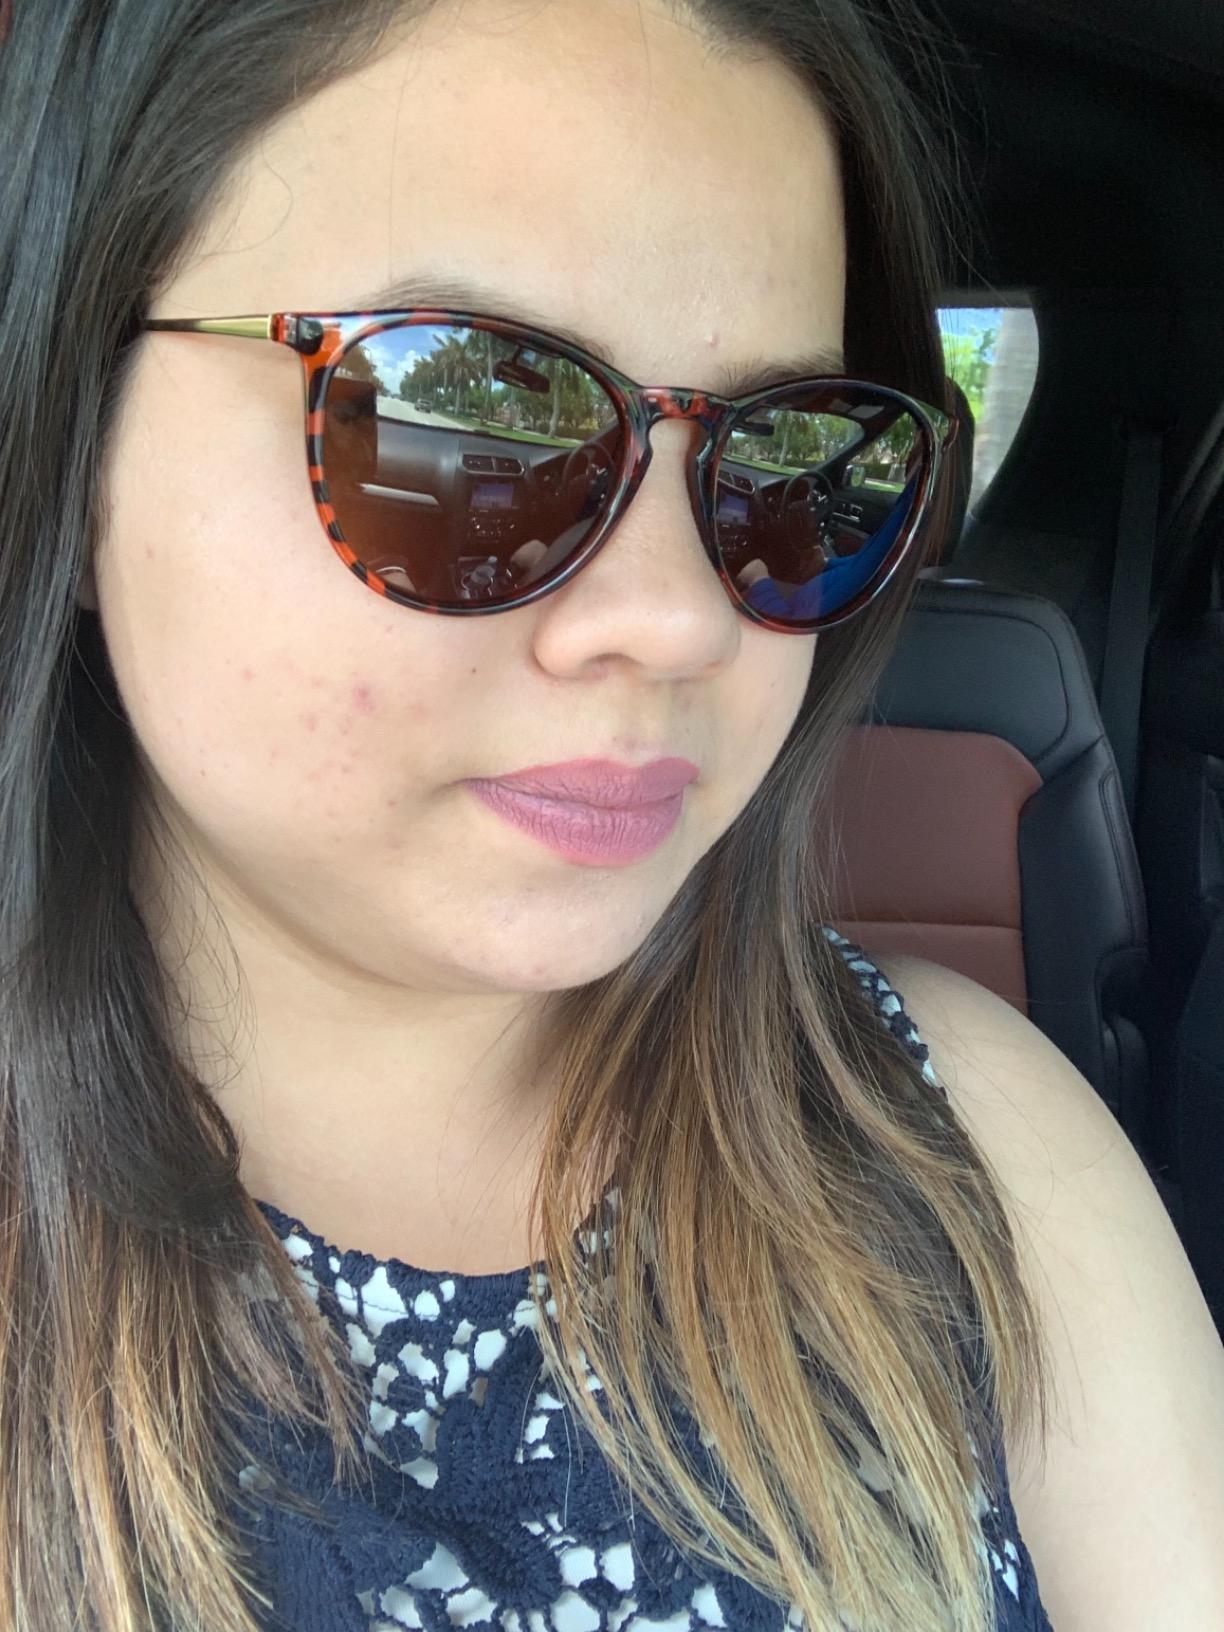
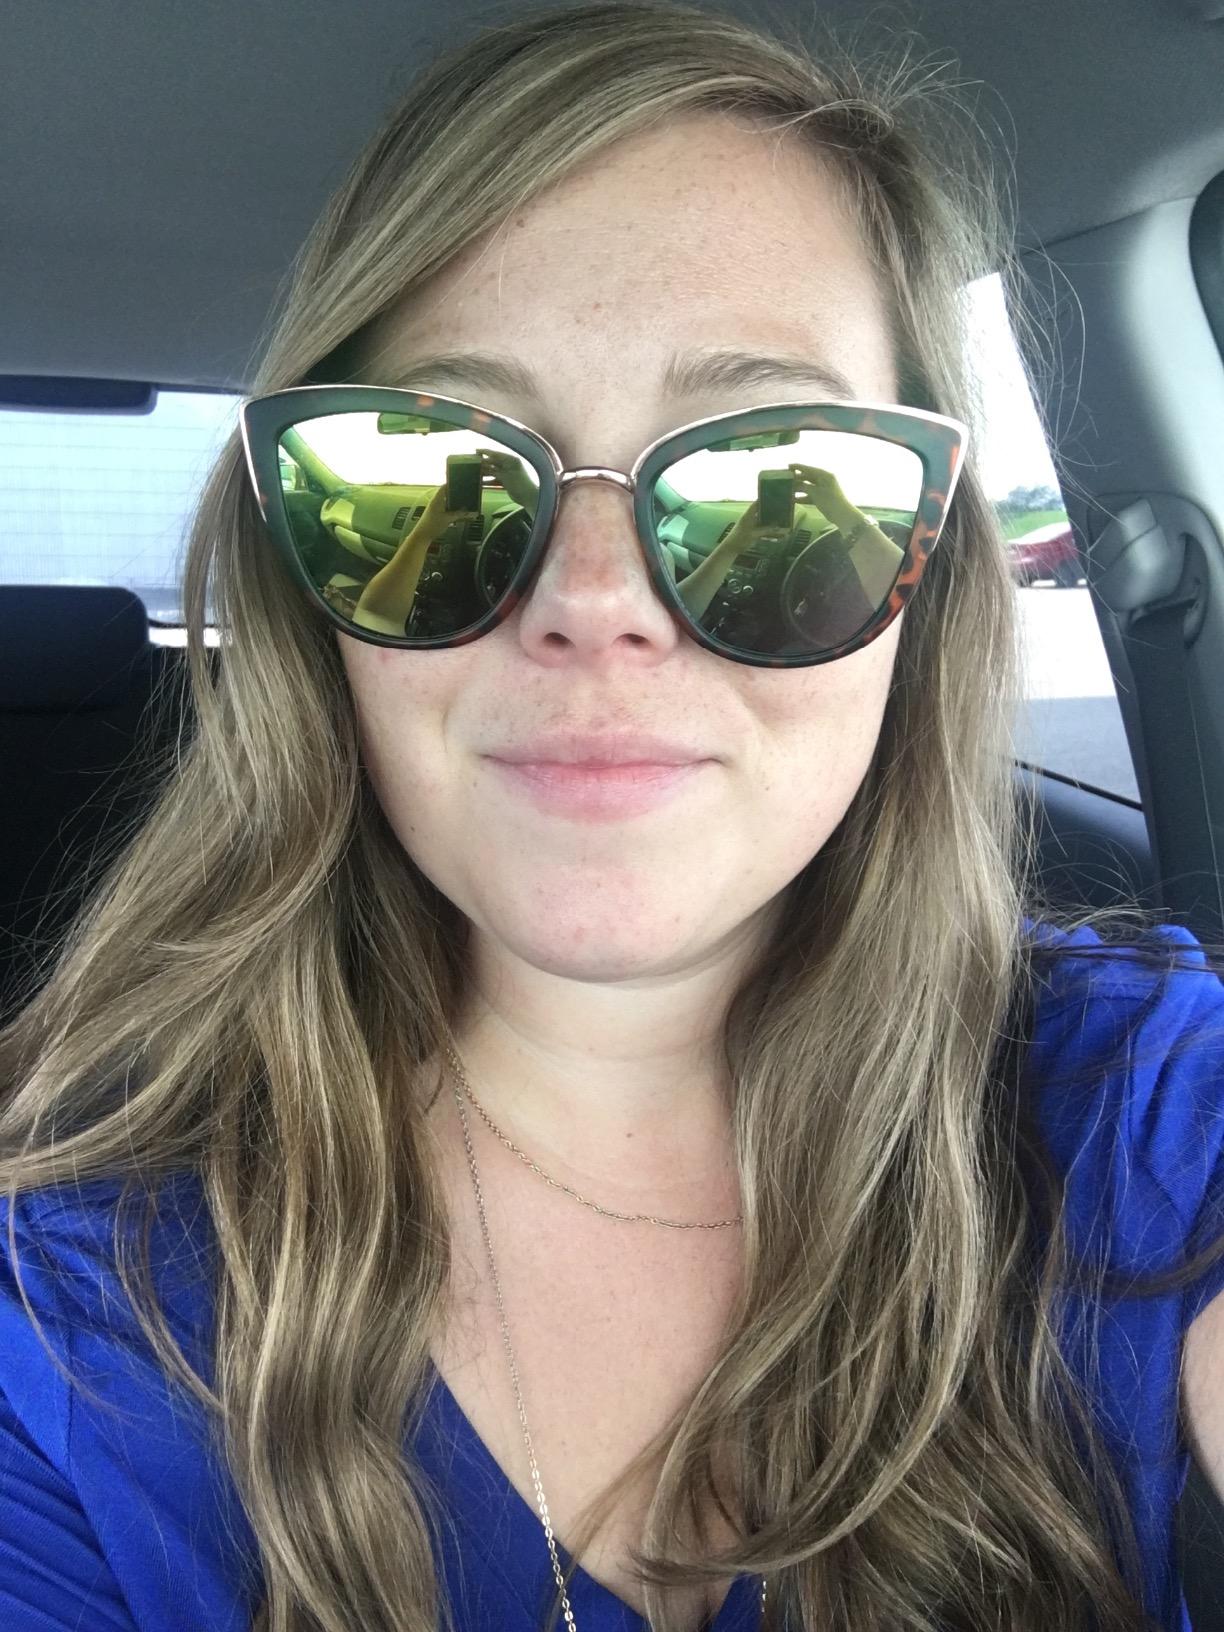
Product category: accessories_sunglasses
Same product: no